Jayden Sawyer

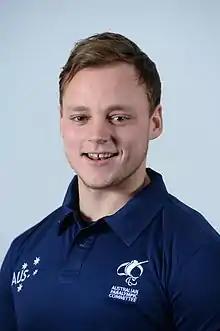
2016 Australian Paralympic team portrait

Jayden Sawyer (born 26 September 1993) is an Australian para athlete who competes mainly in the F38 category in throwing events. He won has won gold and bronze medals at the World Para Athletics Championships. He competed at the 2016 Rio and 2020 Tokyo Summer Paralympics.